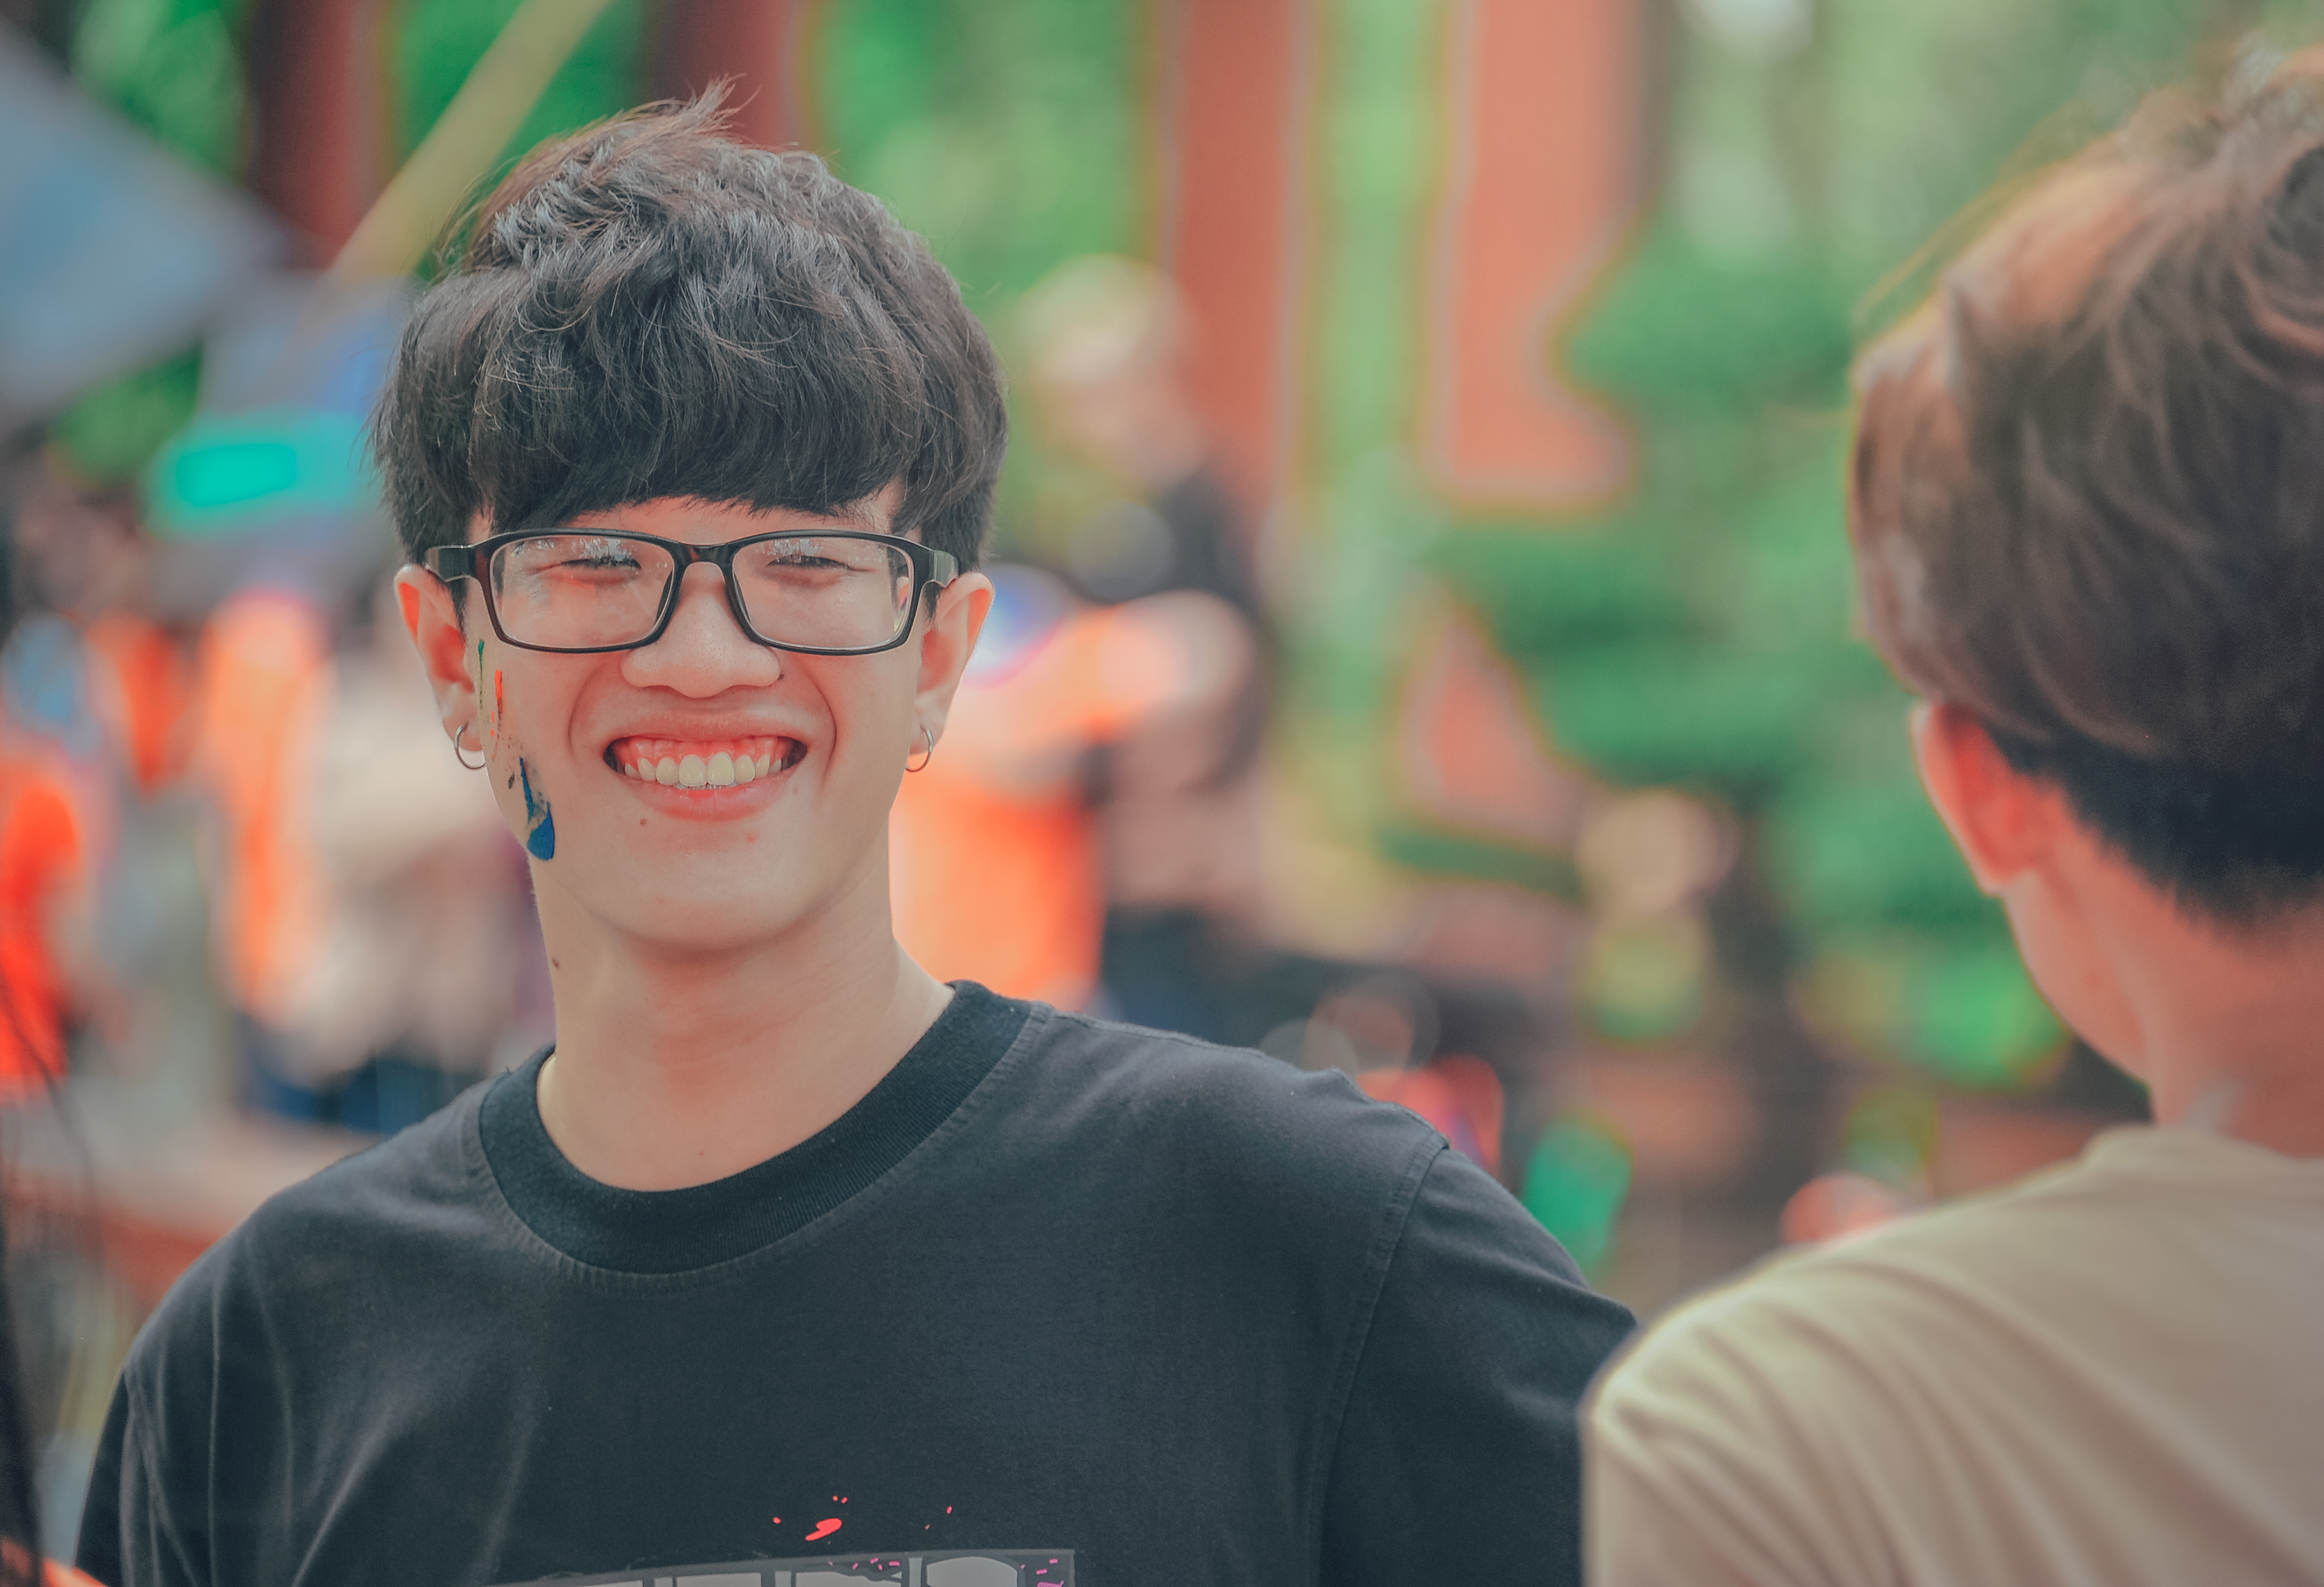
beautiful, boy, glasses, red, facial expression, person, smile, vision care, day, fun, emotion, youth, male, snapshot, hairstyle, sunglasses, eyewear, photography, girl, cool, human, product, happiness, child, leisure